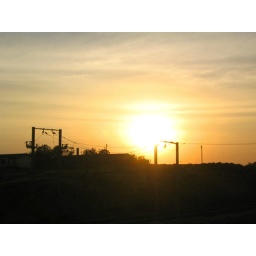
This pic i took from movin train ...while comin home ..this place is near Igatpuri .